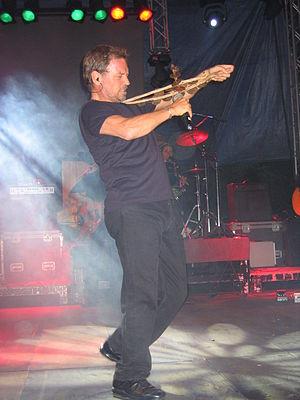
Franco Simone est un auteur- chanteur -compositeur-interprète et animateur de télévision italien.